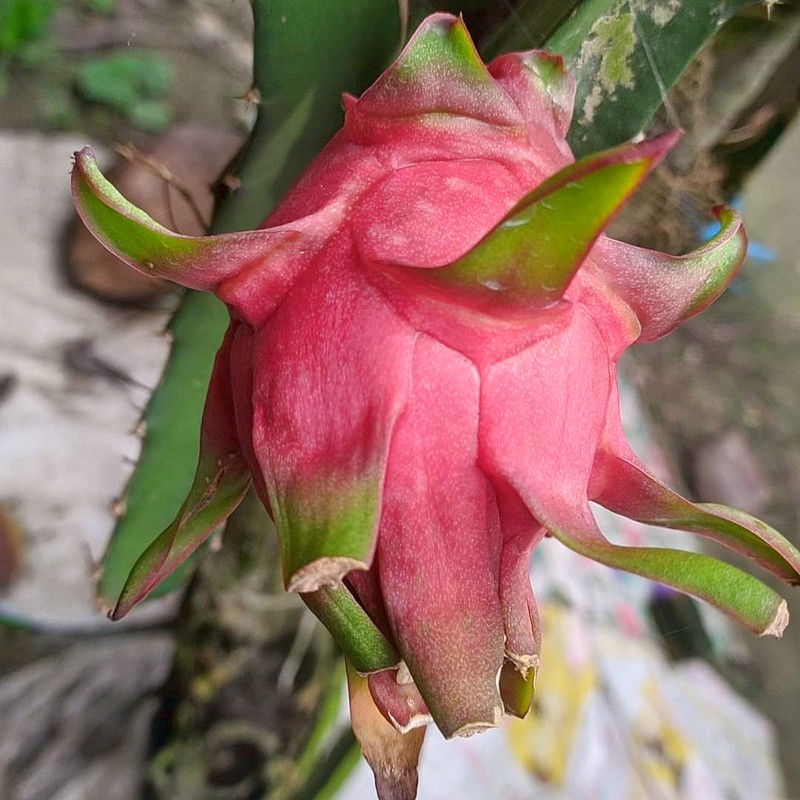
Label: Mature Dragon Fruit